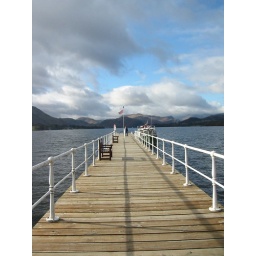
Blustery, clouds days in the lakes - nobody standing on the gangway, cos it's bloody freezing out there!